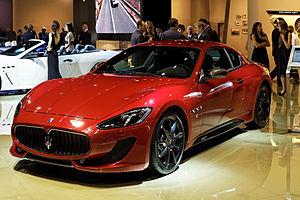
Une Maserati Granturismo MC Stradale présentée lors du Mondial de l'Automobile de Paris 2012.